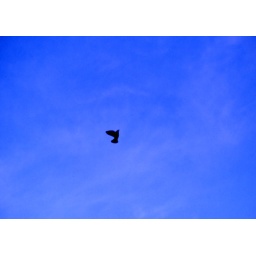
This bird was flying up to dive bomb me. It must have had a nest near by.